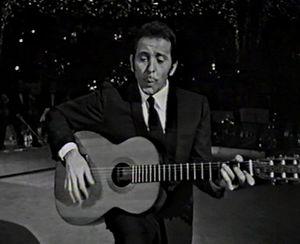
La chanson italienne désigne un ensemble de genres de compositions musicales en Italie dont la plus ancienne chanson dont on trouve des traces est Donna lombarda, une composition que l'historien Costantino Nigra a datée du Vᵉ siècle. Depuis, on retrouve tout au long de l'histoire des danses et des compositions qui sont à l'origine des chansons populaires.